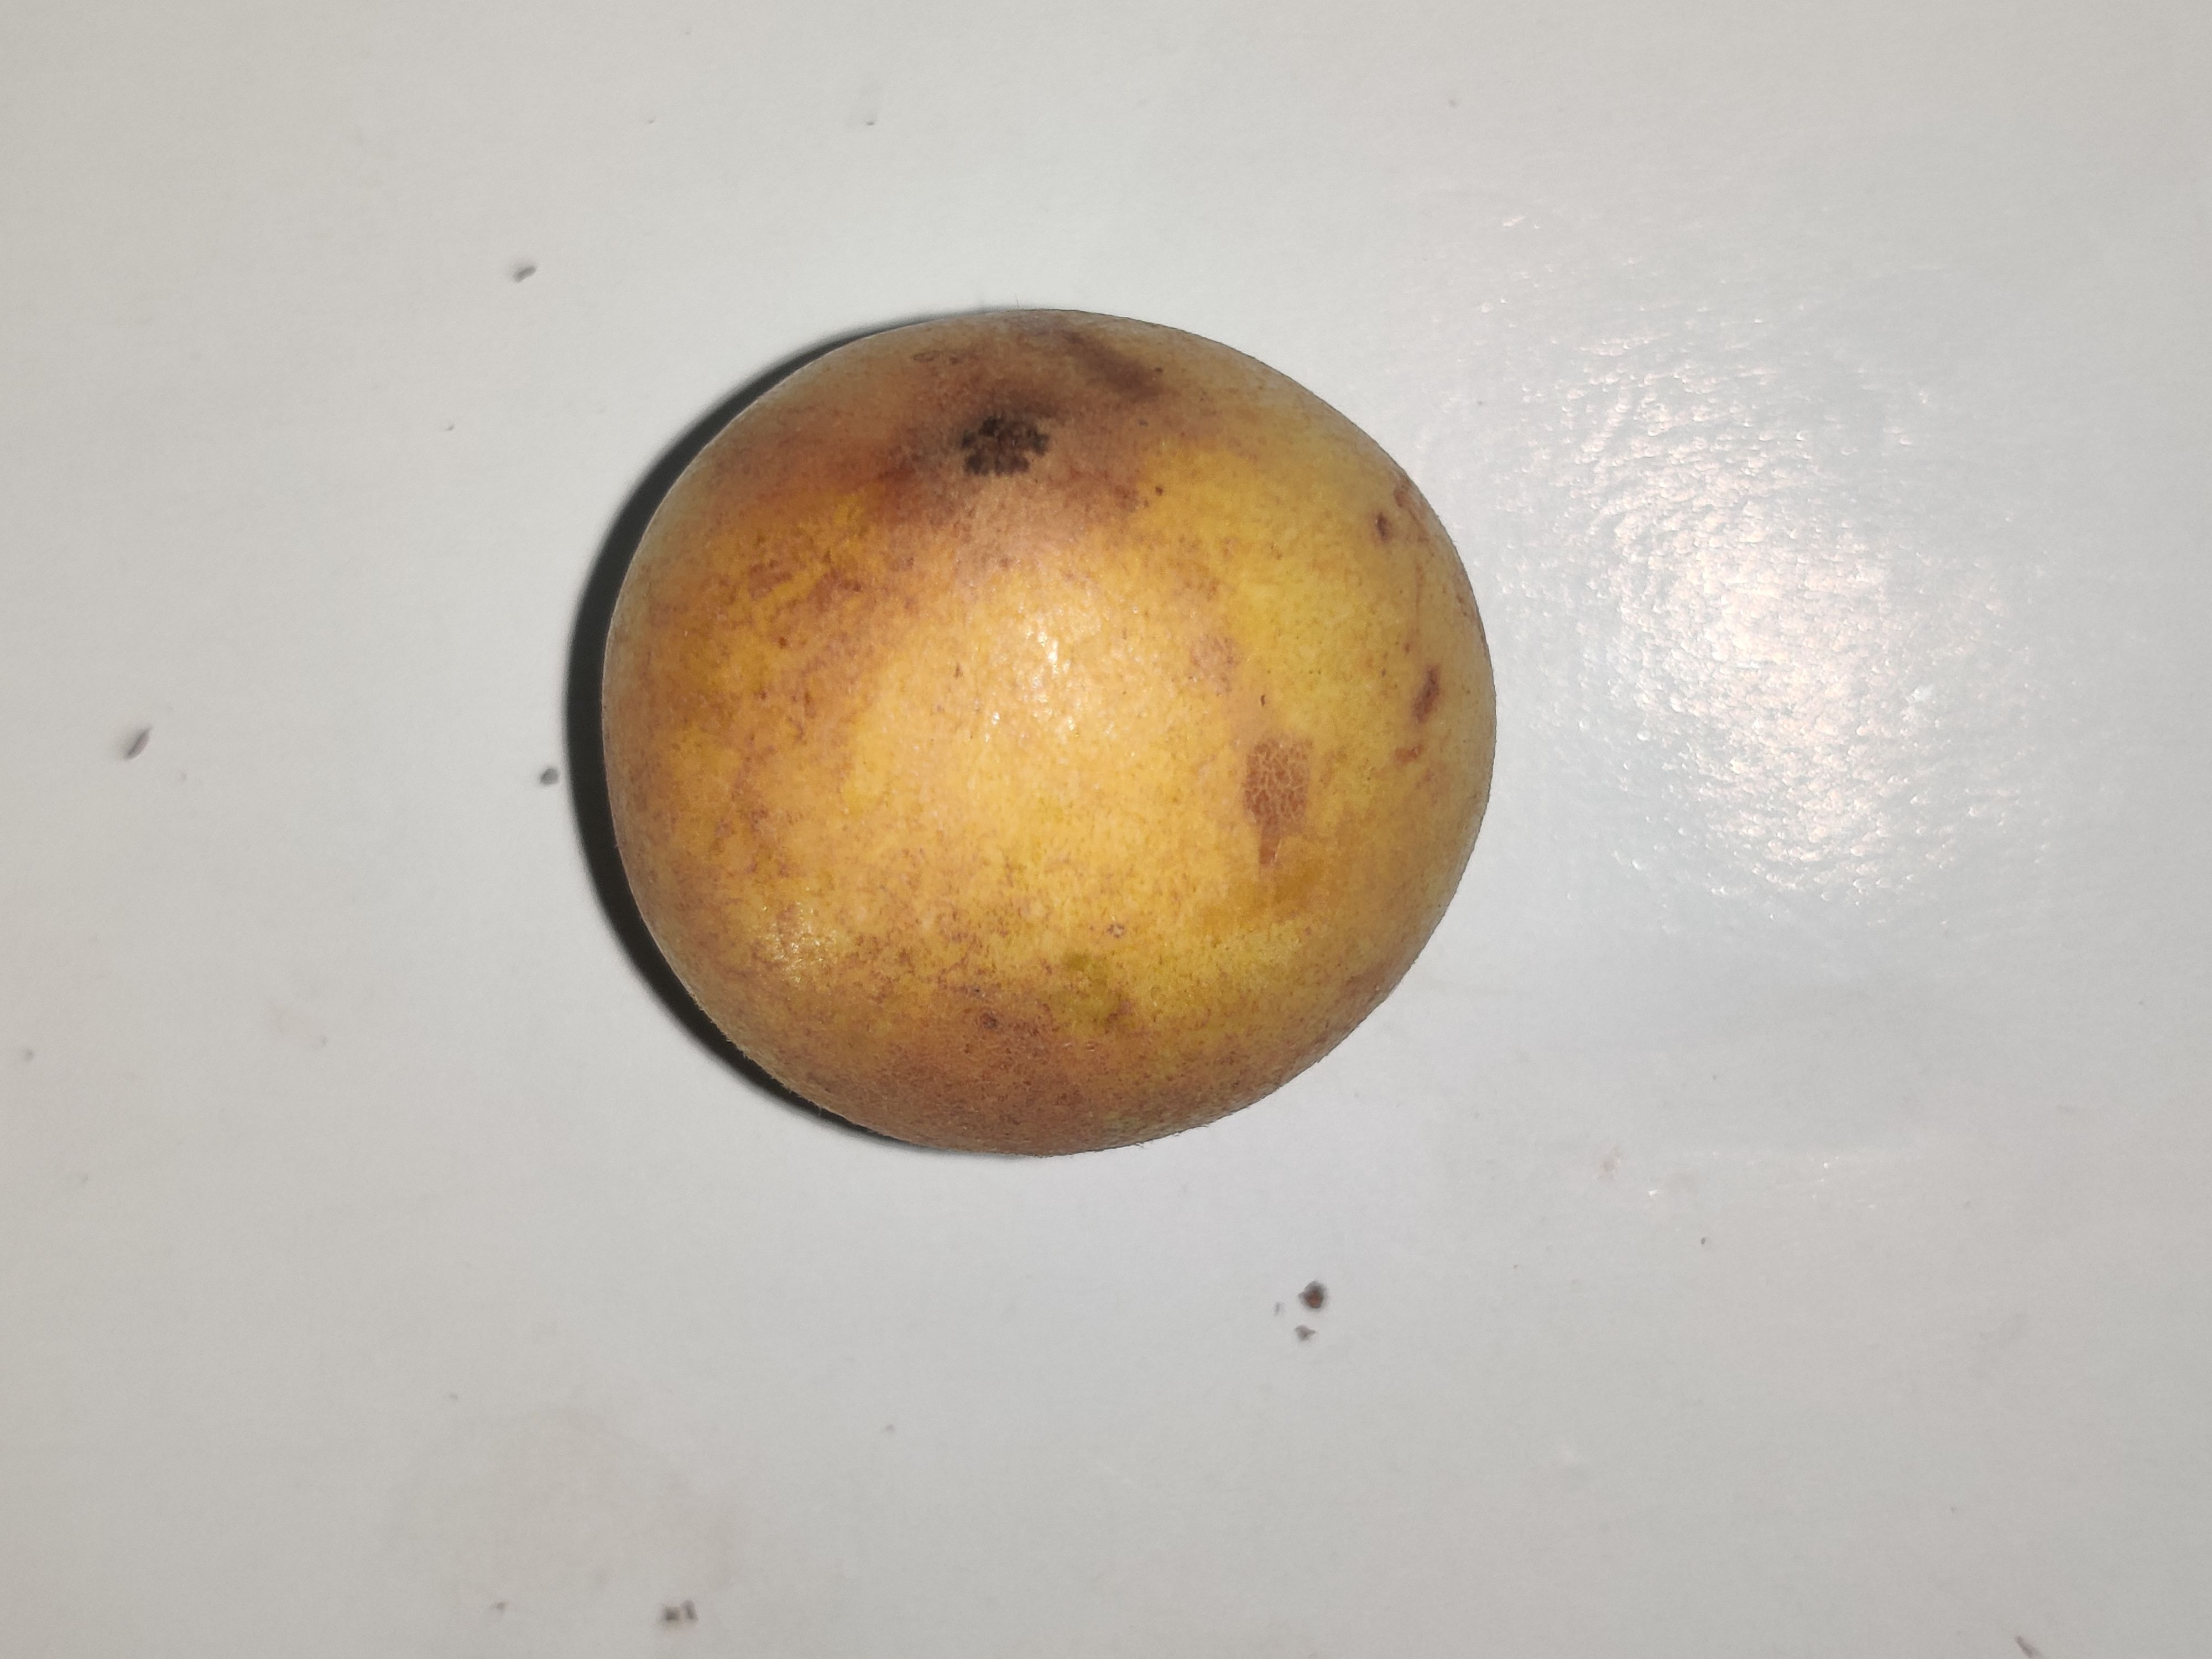
Fruit: burmese-grape
Grade: 2nd-grade